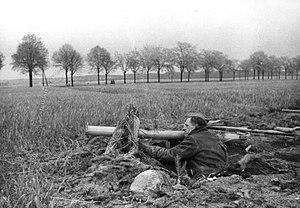
La bataille de Berlin constitue la dernière bataille terrestre de la Seconde Guerre mondiale en Europe. Lancée le 16 avril 1945 par les Soviétiques, elle s'achève le 2 mai 1945 par la reddition des derniers soldats allemands de la garnison de Berlin.